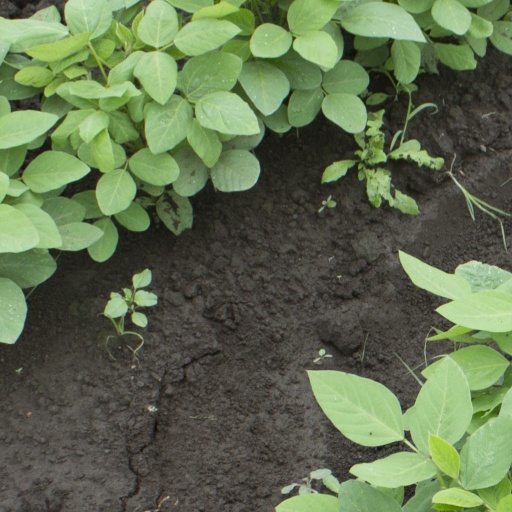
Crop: soybean